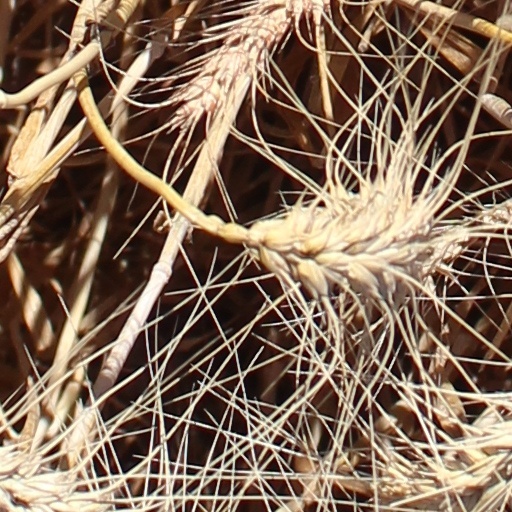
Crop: wheat